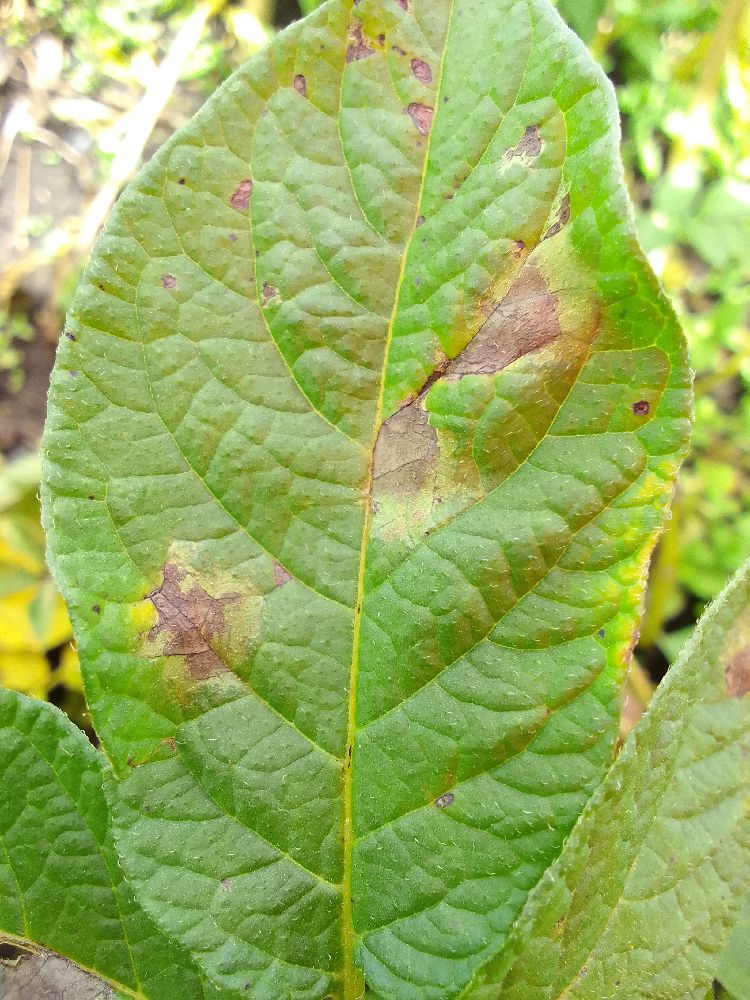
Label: Late blight